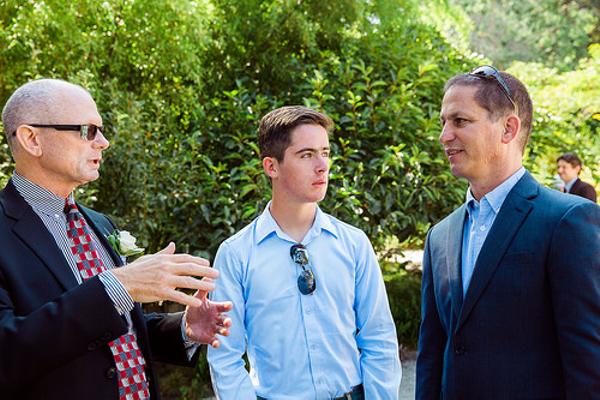
回答: 「僕のサングラス見ませんでしたか?」「あ、僕も探してるんですよ」「いや実は私もなんです」